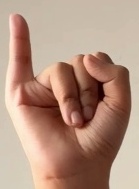
ASL sign: I